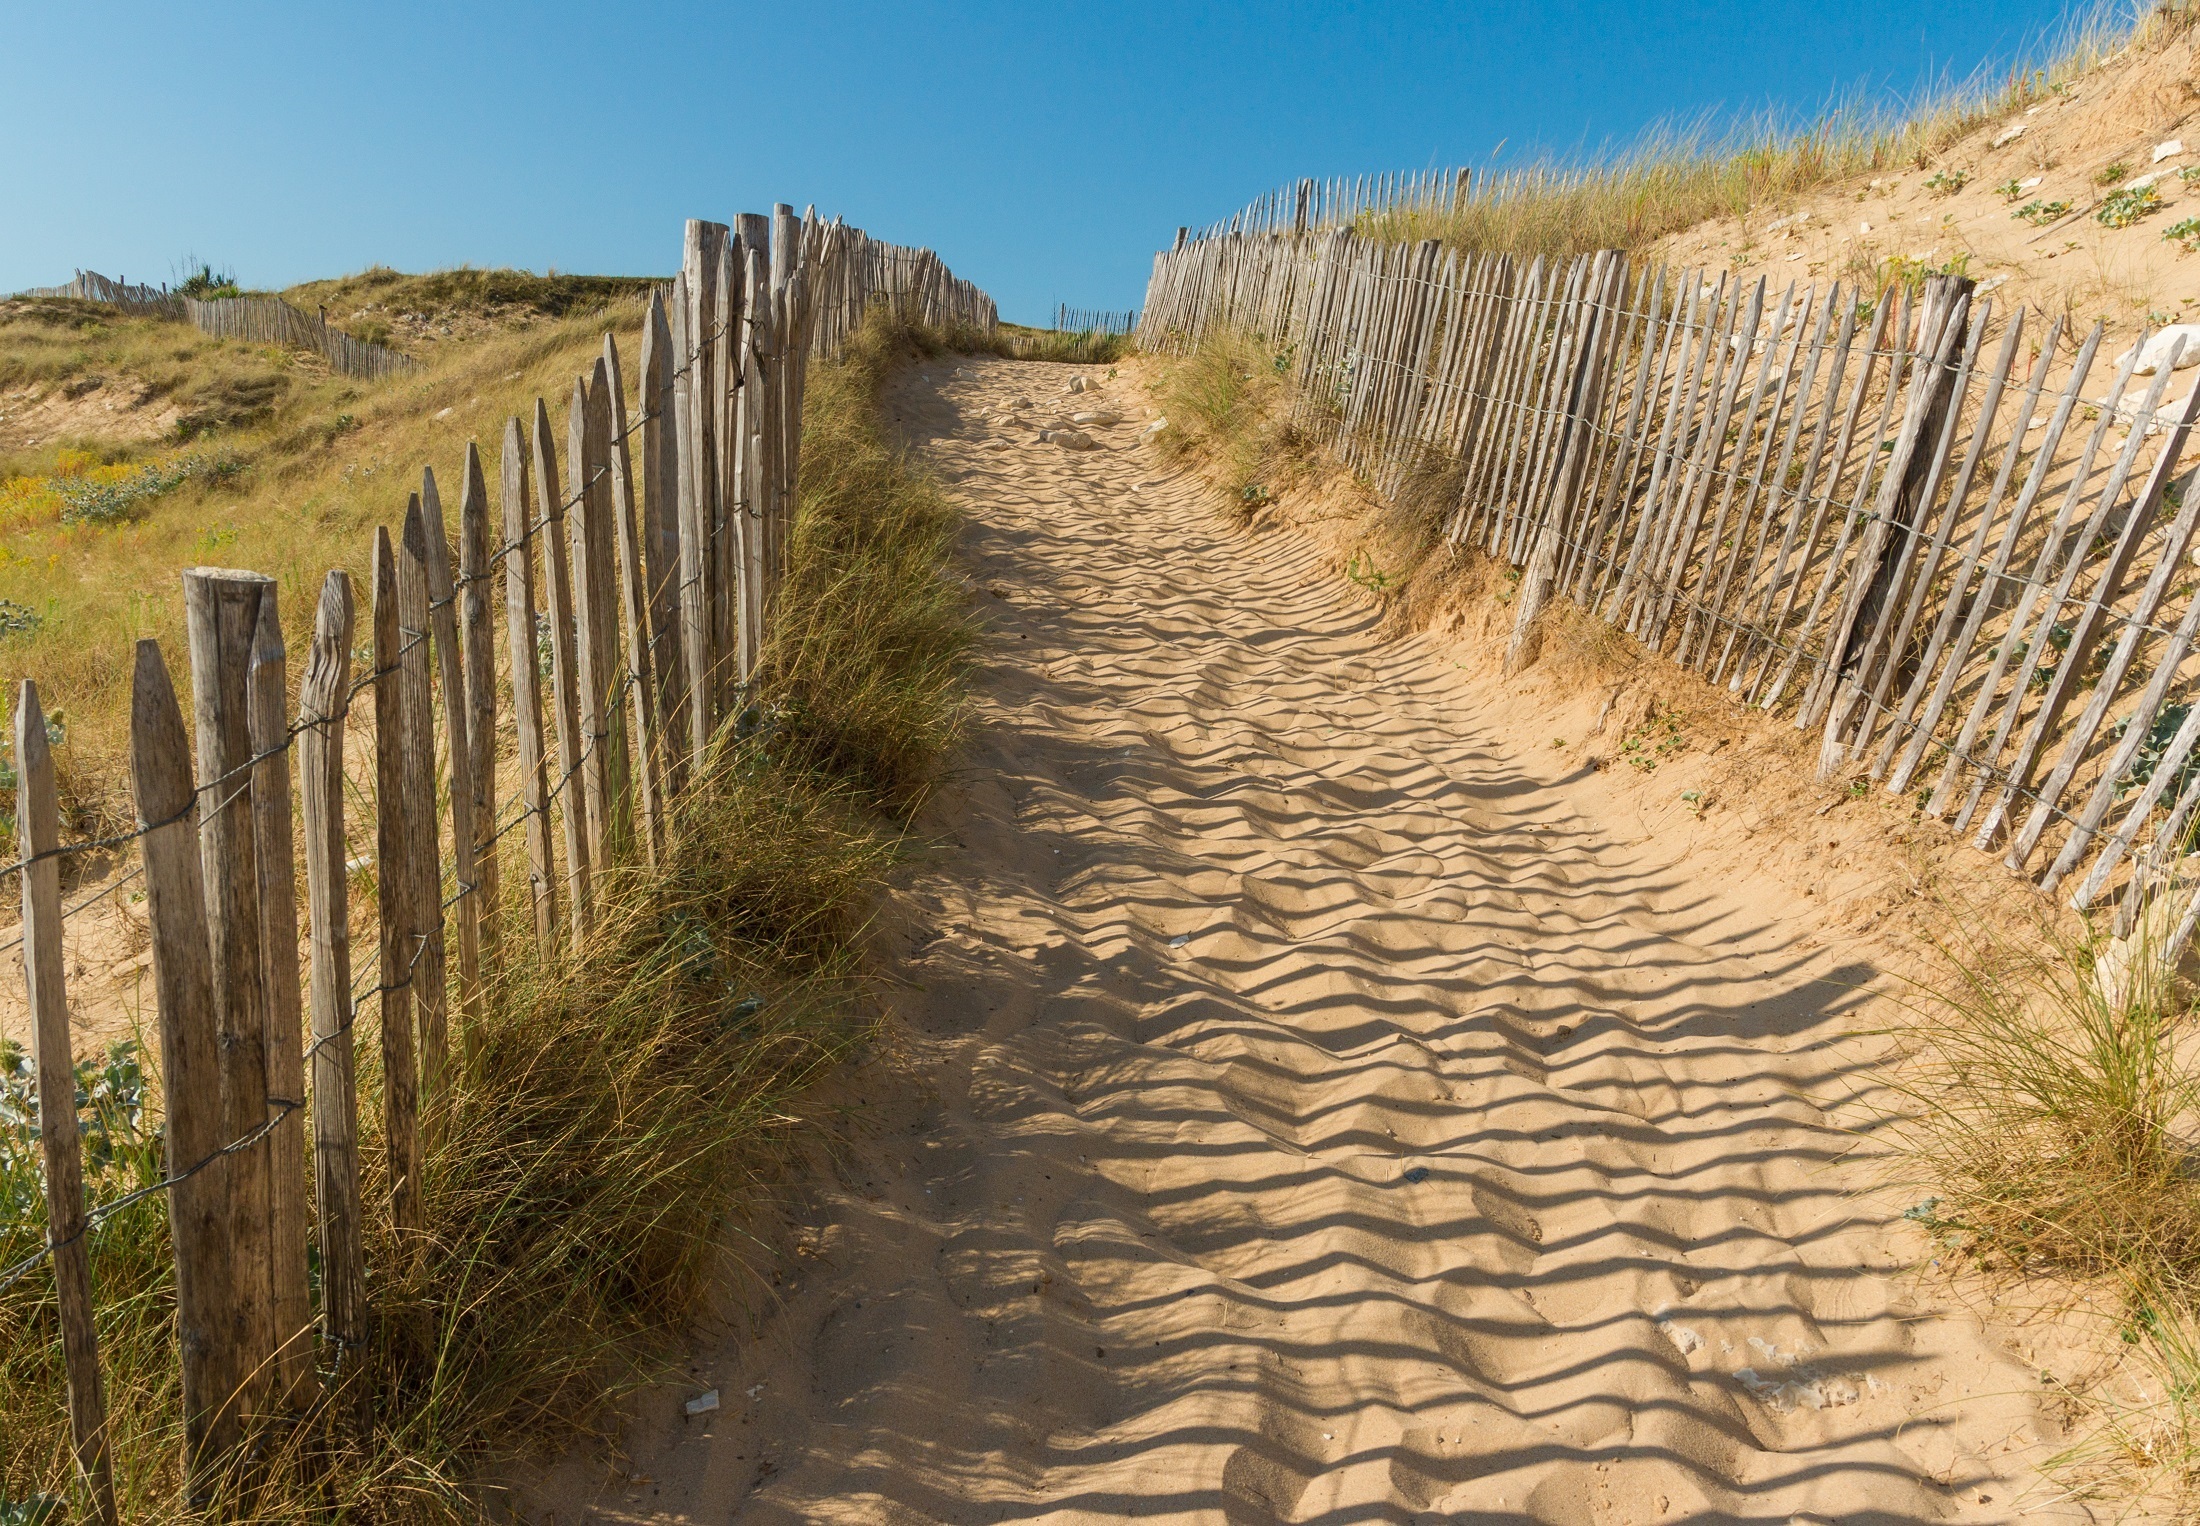
beach, landscape, coast, nature, path, grass, sand, ocean, trail, prairie, dune, shore, valley, walkway, coastline, dirt road, seaside, walk, soil, agriculture, terrain, picket fence, waterway, outdoors, dunes, shadows, nautical, geology, badlands, marine, weeds, maritime, habitat, ecosystem, wadi, landform, natural environment, aeolian landform, grass family, outdoor structure